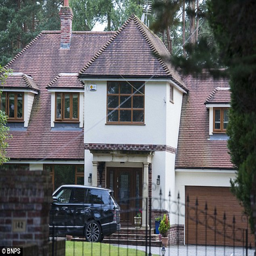
person had built his own home - a large detached property with a swimming pool next